Porsche 911 (996)

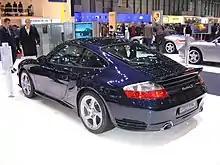
Porsche 911 (996) Turbo S

The Turbo Cabriolet was introduced for the 2004 model year which was the first mass-produced Turbo Cabriolet model since the 1989 930 Turbo Cabriolet.